Tony Meo

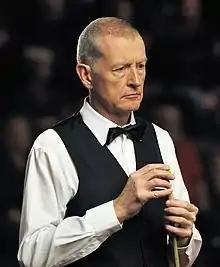
Steve Davis chalking his cue stick.

In the 1983–84 snooker season, he won the 1983 Thailand Masters, and was a semi-finalist at the 1983 Professional Players Tournament. In December 1983, Davis and Meo retained the World Doubles Championship. The following month, they faced each other in the final of the Lada Classic. Meo had reached the final by eliminating Rex Williams 5–3, Kirk Stevens 5–2 and Mark Wildman 5–3. After losing the first two frames in the final, Meo established a 4–2 lead, which was reduced to 4–3 after Davis won the concluding frame of the first session with a 122 . In the second session, Davis took the first four frames, compiling six breaks of 35 or more. Meo claimed the next four frames, to require just one more frame at 8–7, having recovered from more than 40 behind in both the 12th and 15th frames. Davis won the 16th frame with a break of 84 to force a . Davis built a lead of 38 points, but Meo recovered to 12 points behind with a break of 26. Meo only needed to clear the to win the title, but missed potting the after being distracted by a shout of "Come on, Tony" from a spectator. Davis went on to win the frame and match.